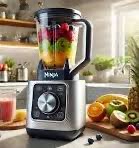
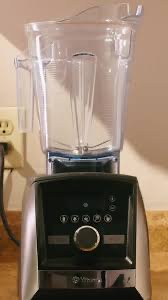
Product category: items_blender
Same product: no